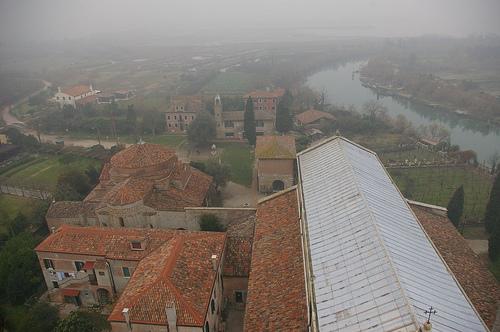
Weather: foggy or hazy